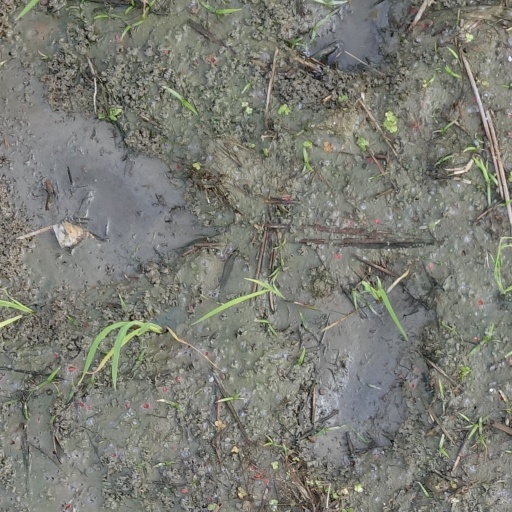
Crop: rice